Melvin Laird

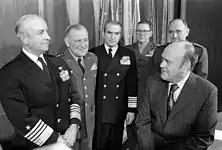
Secretary of Defense Melvin Laird meets with Chairman of The Joint Chiefs of Staff Admiral Thomas Moorer and the other members of The Joint Chiefs of Staff in his Pentagon office.

Under the constitution, Congress has the control of the budget and the president can only ask Congress to appropriate money. Starting in 1969, Laird put the assumption that U.S. forces in Vietnam would be lower in the next fiscal year into the Defense Department's budget request to Congress. Given that Nixon was a Republican and the Democrats controlled both houses of Congress, passing a budget required much torturous negotiation. By putting the anticipated lower number of troops in Vietnam into the Pentagon's budget request for the next fiscal year, Laird in effect tied Nixon's hands as not to withdraw these troops would greatly upset relations with Congress and could potentially threaten the entire defense budget. Once Congress passed the budget, Nixon had to withdraw the troops as it would otherwise cause a major constitutional crisis that would as Karnow put it threaten "...the defense establishment's entire financial equilibrium". Karnow wrote that Laird's "...contribution to America's departure from Vietnam has been underestimated".